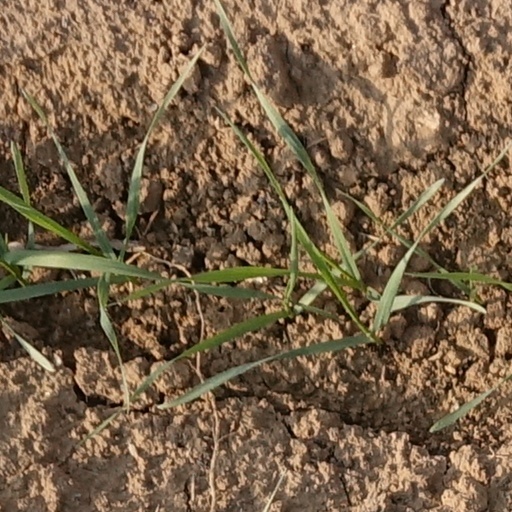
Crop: wheat